Sengen shrine

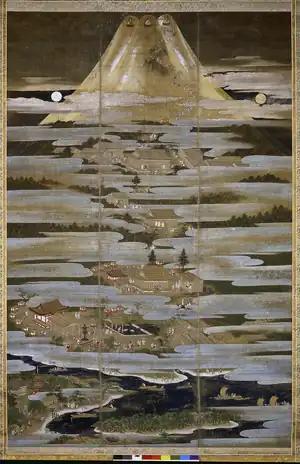
Fuji Mandara from Fujisan Hongu Sengen Jinja

An is a type of Shinto Shrine in Japan centered on the worship of the "kami" of volcanos in general, and Mount Fuji in particular.